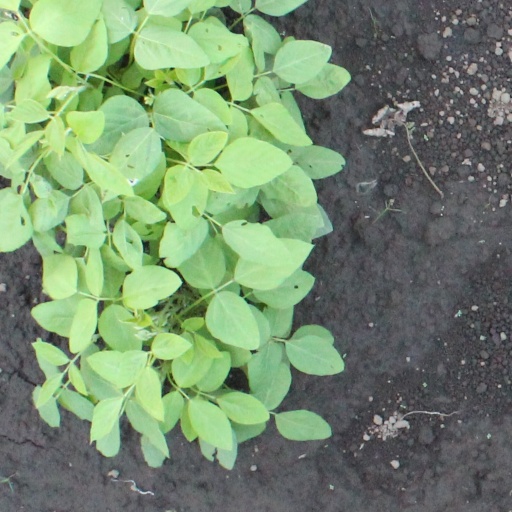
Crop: soybean